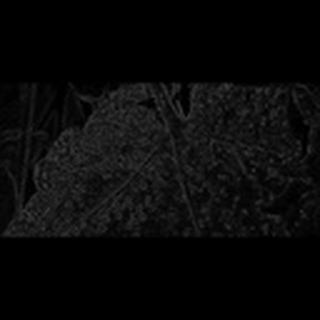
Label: cotton_aphids